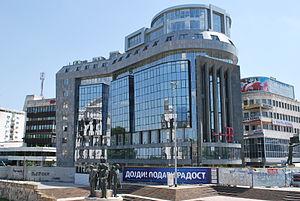
Skopje 2014 est une vaste campagne d'aménagement et de construction qui doit donner un nouveau visage au centre de Skopje, capitale de la République de Macédoine. La ville, détruite par un tremblement de terre en 1963, présente en effet un urbanisme moderniste dépourvu de monuments historiques et d'édifices prestigieux, habituels dans le paysage des autres capitales européennes. L'opération prévoit notamment la reconstruction de monuments emblématiques disparus lors du séisme ainsi que la création de musées, de monuments commémoratifs, etc.
La place de Macédoine est la place centrale de Skopje, la capitale de la République de Macédoine du Nord. Elle couvre 18 500 m², ce qui en fait la plus vaste place du pays.
Skopje est la capitale et la plus grande ville de la Macédoine du Nord. Elle compte aujourd'hui un peu plus de 500 000 habitants, soit le tiers de la population totale du pays, dont une forte minorité d'Albanais et des communautés turque et rom. Seule métropole nord-macédonienne, elle concentre la majeure partie des fonctions administratives, économiques et culturelles du pays. Elle est située sur un important carrefour routier des Balkans, entre l'Égée et le Danube, et l'Adriatique et la mer Noire, et vit principalement de l'industrie métallurgique, agroalimentaire et textile.